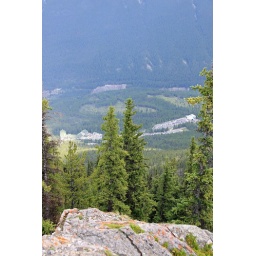
Lookout. A little fur ball in a really big place. Looking out from Sulphur mountain high above Banff.